Memphis Tigers football

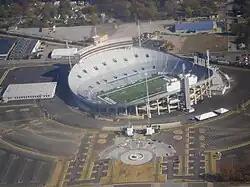
Simmons Bank Liberty Stadium, home of Memphis Tigers football

Simmons Bank Liberty Stadium, originally Memphis Memorial Stadium, is the site of the annual AutoZone Liberty Bowl, and is the home of the Memphis Tigers football team. It has also been the host of several attempts at professional sports in the city, as well as other local football games and other gatherings. The stadium was originally built as Memphis Memorial Stadium in 1965 for $3 million, as a part of the Mid-South Fairgrounds, then home to one of the South's most popular fairs, but now conducted in neighboring Desoto County, Mississippi. The fairgrounds also included the now-defunct Mid-South Coliseum (formerly the city's major indoor venue) as well as the now-closed Libertyland amusement park, which has been demolished and replaced with a disc golf course. It was dedicated as a memorial to the citizens of Memphis who had served in World War I, World War II, and the Korean War. The facility was built partially as a way to bring the Liberty Bowl to a permanent home in Memphis (the game had started in Philadelphia, but because of poor attendance as a northern bowl, it left the city, playing one year in Atlantic City before settling in Memphis). The game was such a success for Memphis that the stadium was renamed Liberty Bowl Memorial Stadium in 1976. As originally built, the stadium was lopsided, with the southwest side being taller than the northeast side. A 1987 expansion brought it to its current, balanced configuration, although with a much greater hospitality building topping the northeast section. Its design is similar to that of old Tampa Stadium ("The Big Sombrero"), with the endzone grandstands being much shorter than the sidelines. The field, which had been natural grass since its inception, was replaced with a FieldTurf surface before the 2005 season; this was subsequently replaced with the modern version of AstroTurf. The stadium is designed in such a way that all of its seats have a relatively good view of most of the playing surface. This is due primarily to two design factors. The stands are relatively steep for a one-tier, true bowl stadium. Also, there is little space between the side and end lines of the playing surface and the stands. In December 1983, the playing field was renamed "Rex Dockery Field" in honor of Rex Dockery, a former Memphis Tigers football coach who died in a plane crash.